Skyfox II: The Cygnus Conflict

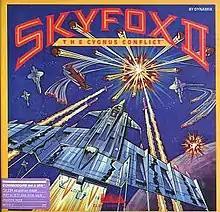
Commodore 64 cover art

Skyfox II: The Cygnus Conflict is a space combat computer game developed by Dynamix and published by Electronic Arts in 1987 for the Commodore 64 as a sequel to the original "Skyfox" for the Apple II. It was ported to the Amiga, Atari ST, and MS-DOS. The creator of "Skyfox", Ray Tobey, was not involved in this game.